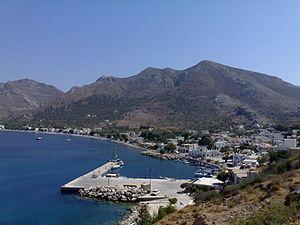
Tilos est une île grecque faisant partie de l'archipel du Dodécanèse dans la mer Égée.